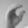
ASL letter: C